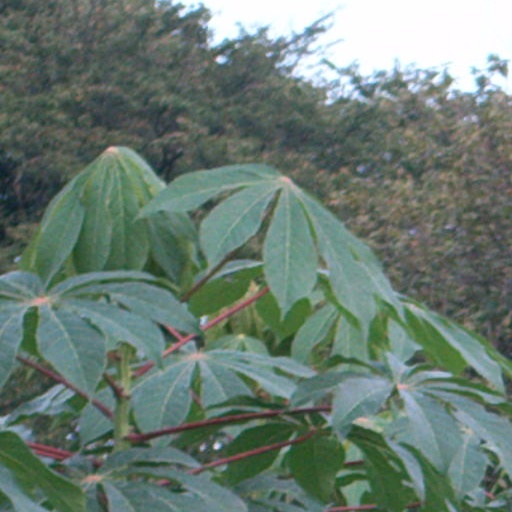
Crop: cassava